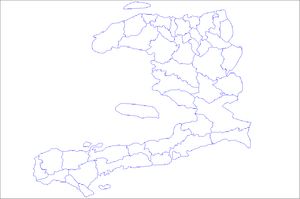
Les dix départements d'Haïti sont divisés en 42 arrondissements.